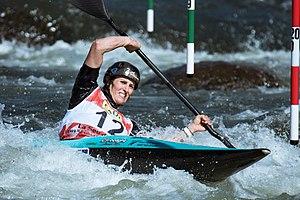
Luuka Jones durant le championnat du monde 2019 de canoë de slalom à La Seu d'Urgell, Espagne.
Luuka Jones est une kayakiste néo-zélandaise née le 18 octobre 1988 à Tauranga. Elle a remporté la médaille d'argent en K1 aux Jeux olympiques d'été de 2016 à Rio de Janeiro.